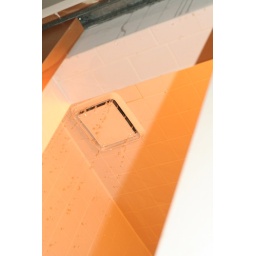
Here is the water running through the fan in the bathroom.